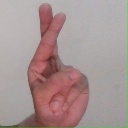
अक्षर: र